List of birds of Kerala

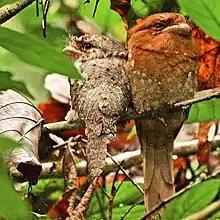
Sri Lankan frogmouths in Salim Ali Bird Sanctuary, Thattekad

The frogmouths are a group of nocturnal birds related to the nightjars. They are named for their large flattened hooked bill and huge frog-like gape, which they use to take insects.